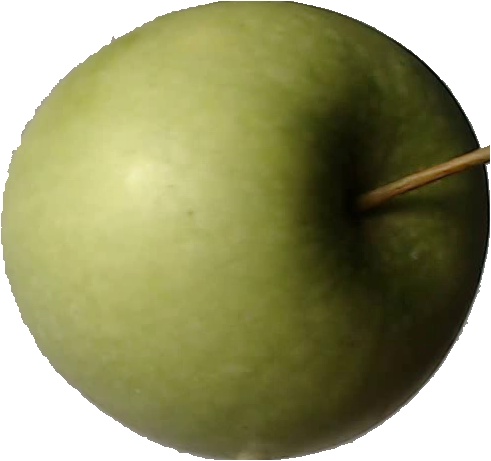
Label: apple_granny_smith_1